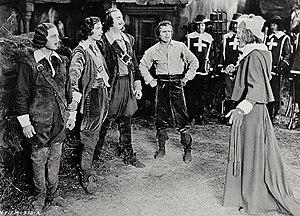
Le Masque de fer est un film muet — avec effets sonores — américain, réalisé par Allan Dwan, sorti en 1929.
Henry T. Sharp, né le 13 mai 1894 à New York, mort le 6 août 1966 à Los Angeles, est un directeur de la photographie américain, membre de l'ASC.